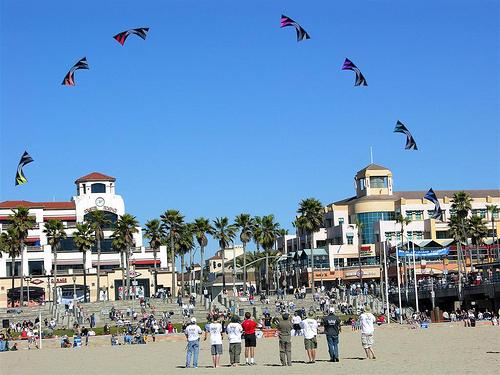
A group of people stand underneath bridge of kites.